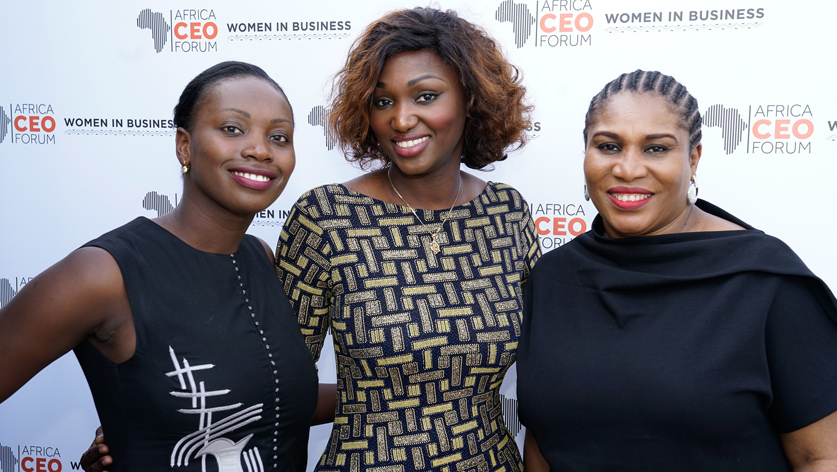
Gender: women